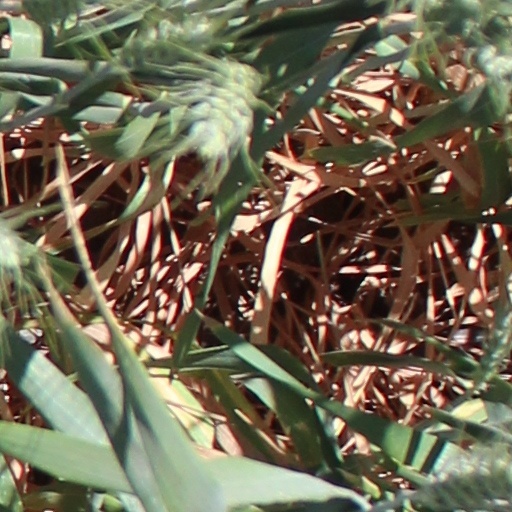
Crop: wheat